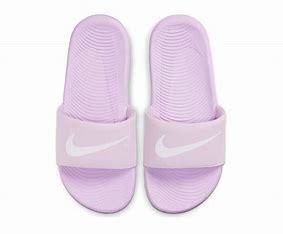
Brand: Nike
Model: Kawa